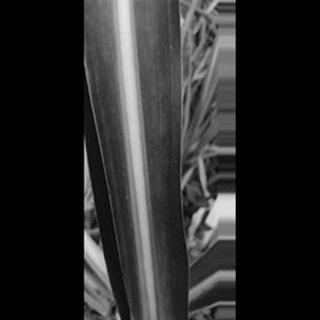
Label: sugarcane_yellow_leaf_disease